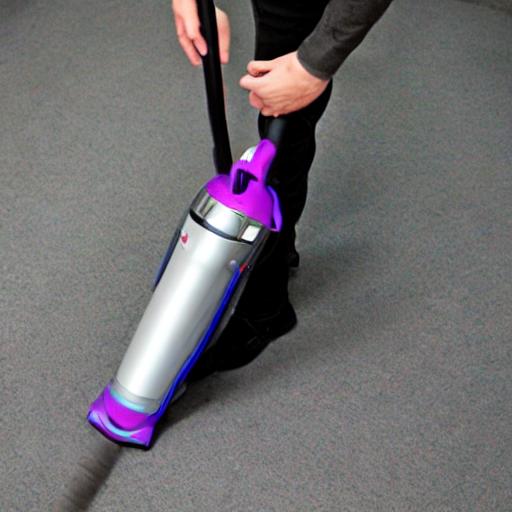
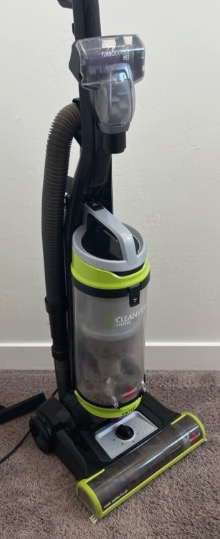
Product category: items_vacuum
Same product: no